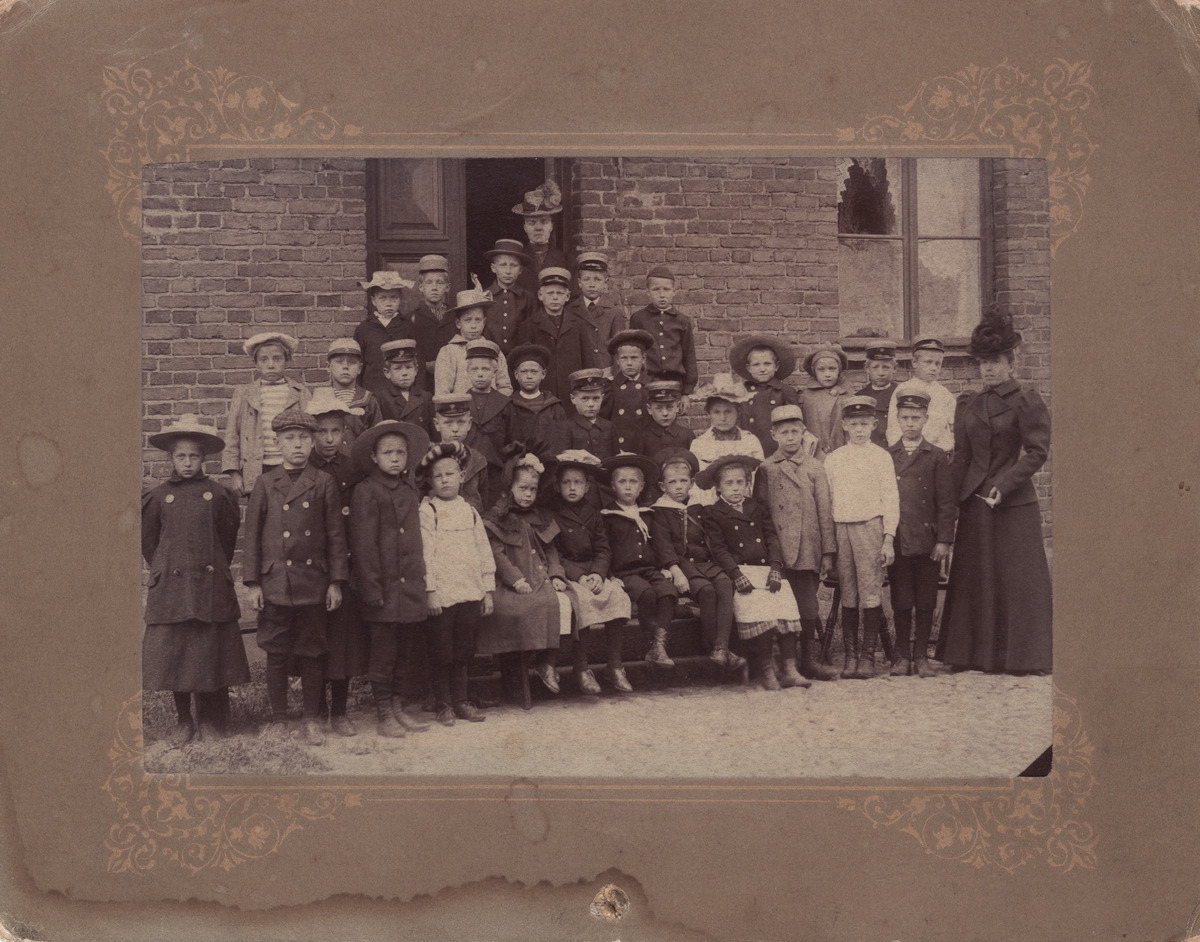
Luokkakuva, Thyra Albrechts småbarnsskola, Andreankatu (=Antreankatu, Antinkatu, Lönnrotinkatu) 30
sisällön kuvaus: Luokkakuva, Thyra Albrechts småbarnsskola, Andreankatu (=Antreankatu, Antinkatu, Lönnrotinkatu) 30. mustavalkoinen
Ajankohta: kuvausaika 1900 n.
Paikka: Suomi, Uusimaa, Helsinki, Kamppi Helsinki, Lönnrotinkatu 30
Aiheet: Thyra Albrechts småbarnsskola, koulut, opetus valmistava opetus, opettajat, oppilaat koululaiset, vaatteet takit housut hameet lastenvaatteet, päähineet, jalkineet, lapset tytöt pojat, naiset